Frans Karjagin

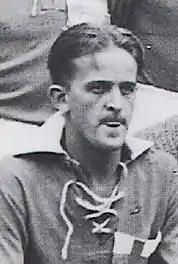
Frans Karjagin

Frans Karjagin (12 June 1909 – 16 July 1977) was a Finnish footballer and bandy player.